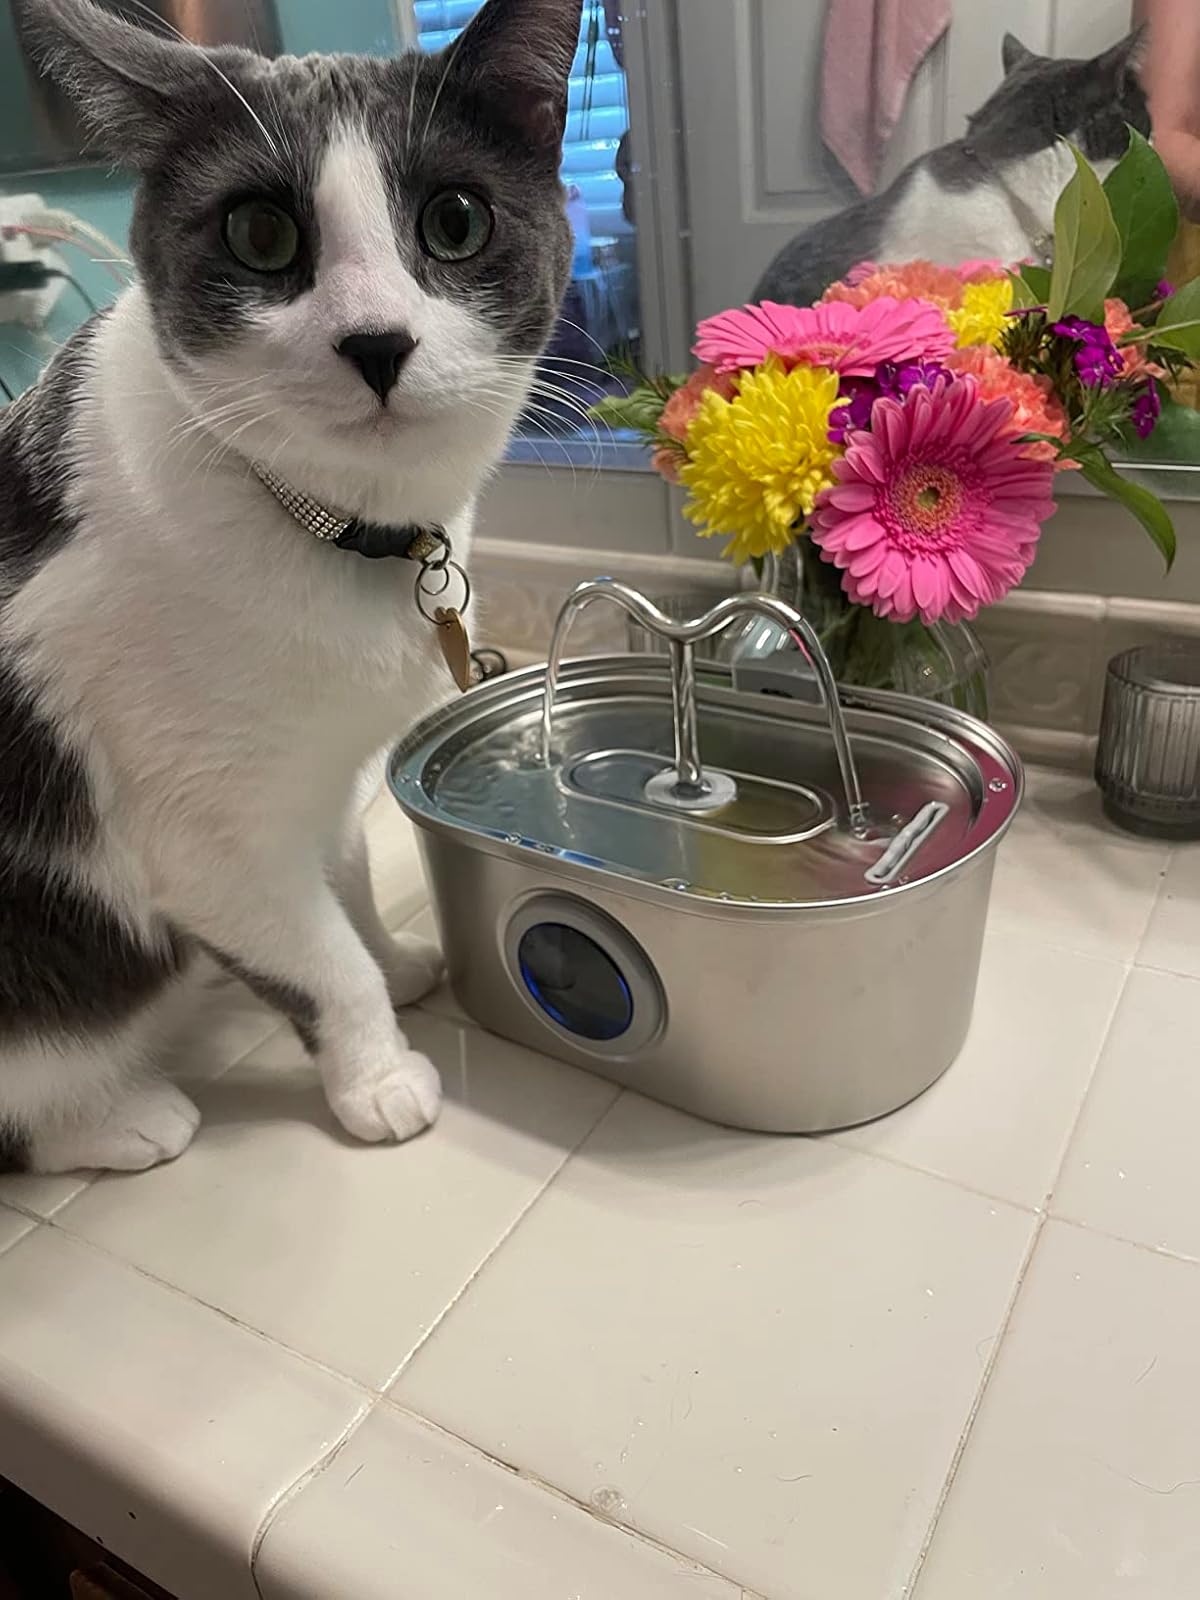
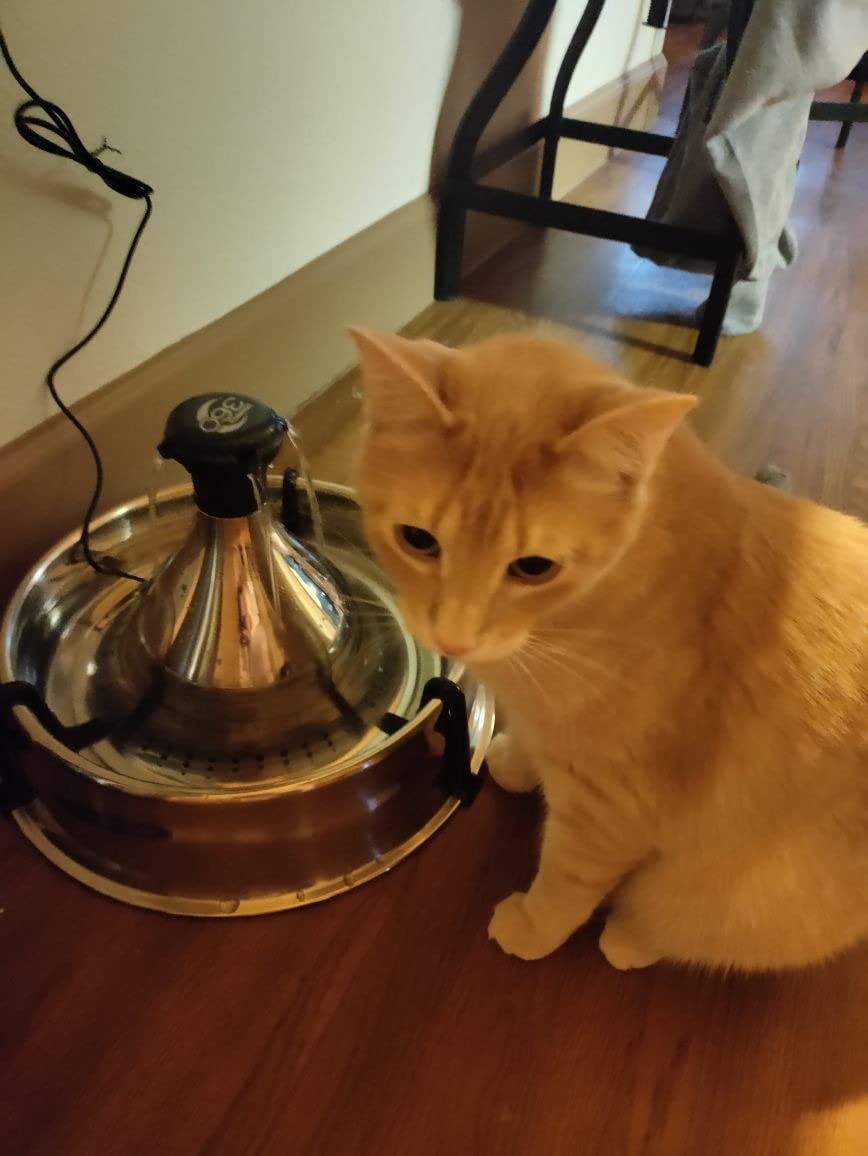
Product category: items_bowl
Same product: no